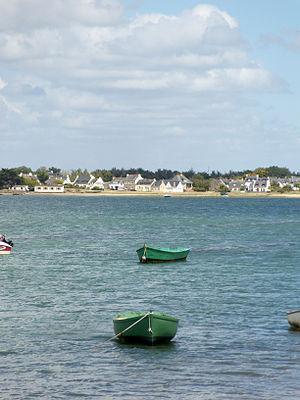
Rivière (ou ria) de Pénerf (Morbihan, Bretagne, France)
La rivière de Penerf est un fleuve qui se jette entre Damgan et Sarzeau, dans la rade de Penerf, à la limite nord de Mor braz, baie de l'Océan Atlantique dans le département du Morbihan.
Cet article recense les sites Natura 2000 du Morbihan, en France.
Le Tour-du-Parc [lətuʁdypaʁk] est une commune française, située dans le département du Morbihan en région Bretagne.